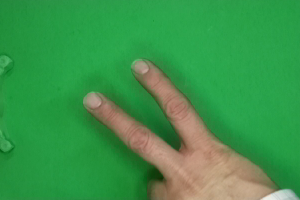
Label: scissors